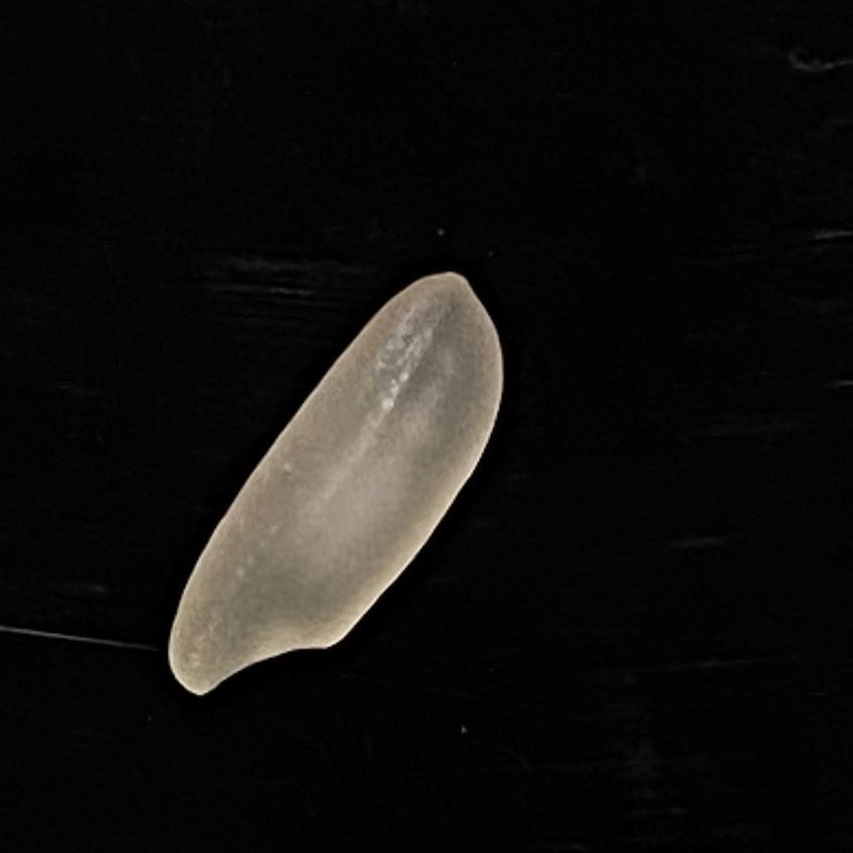
Rice variety: Subol_Lota